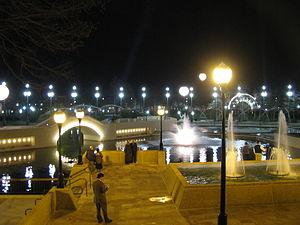
Le parc Louis Armstrong est un jardin public situé à la limite du quartier français historique du Vieux carré de La Nouvelle-Orléans en Louisiane. Ce parc se dénommait Place Beauregard avant d'être renommé Louis Armstrong en l'honneur du célèbre jazzman louisianais.